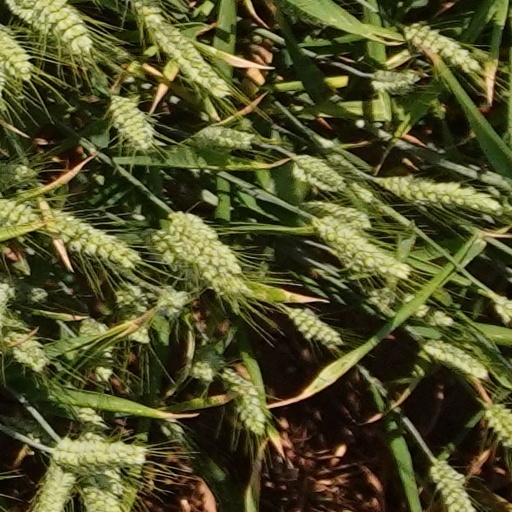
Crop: wheat